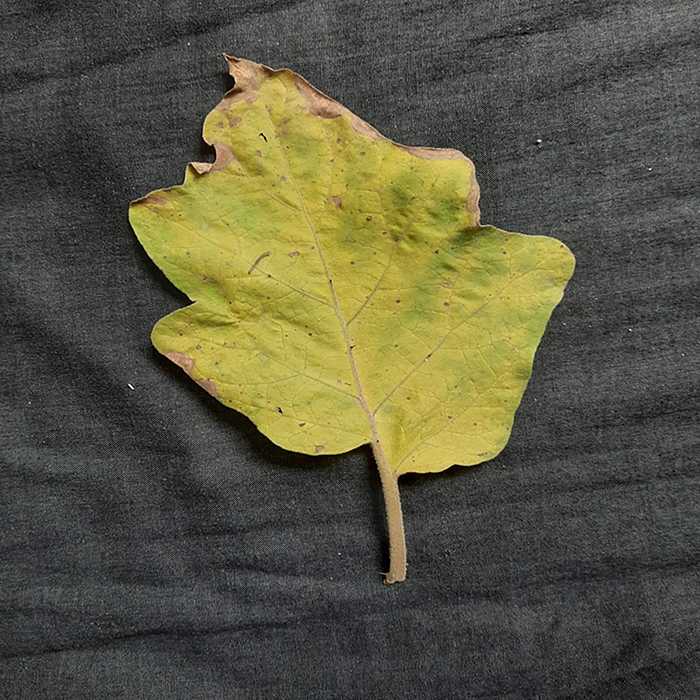
Plant: Eggplant
Label: Eggplant verticillium wilt